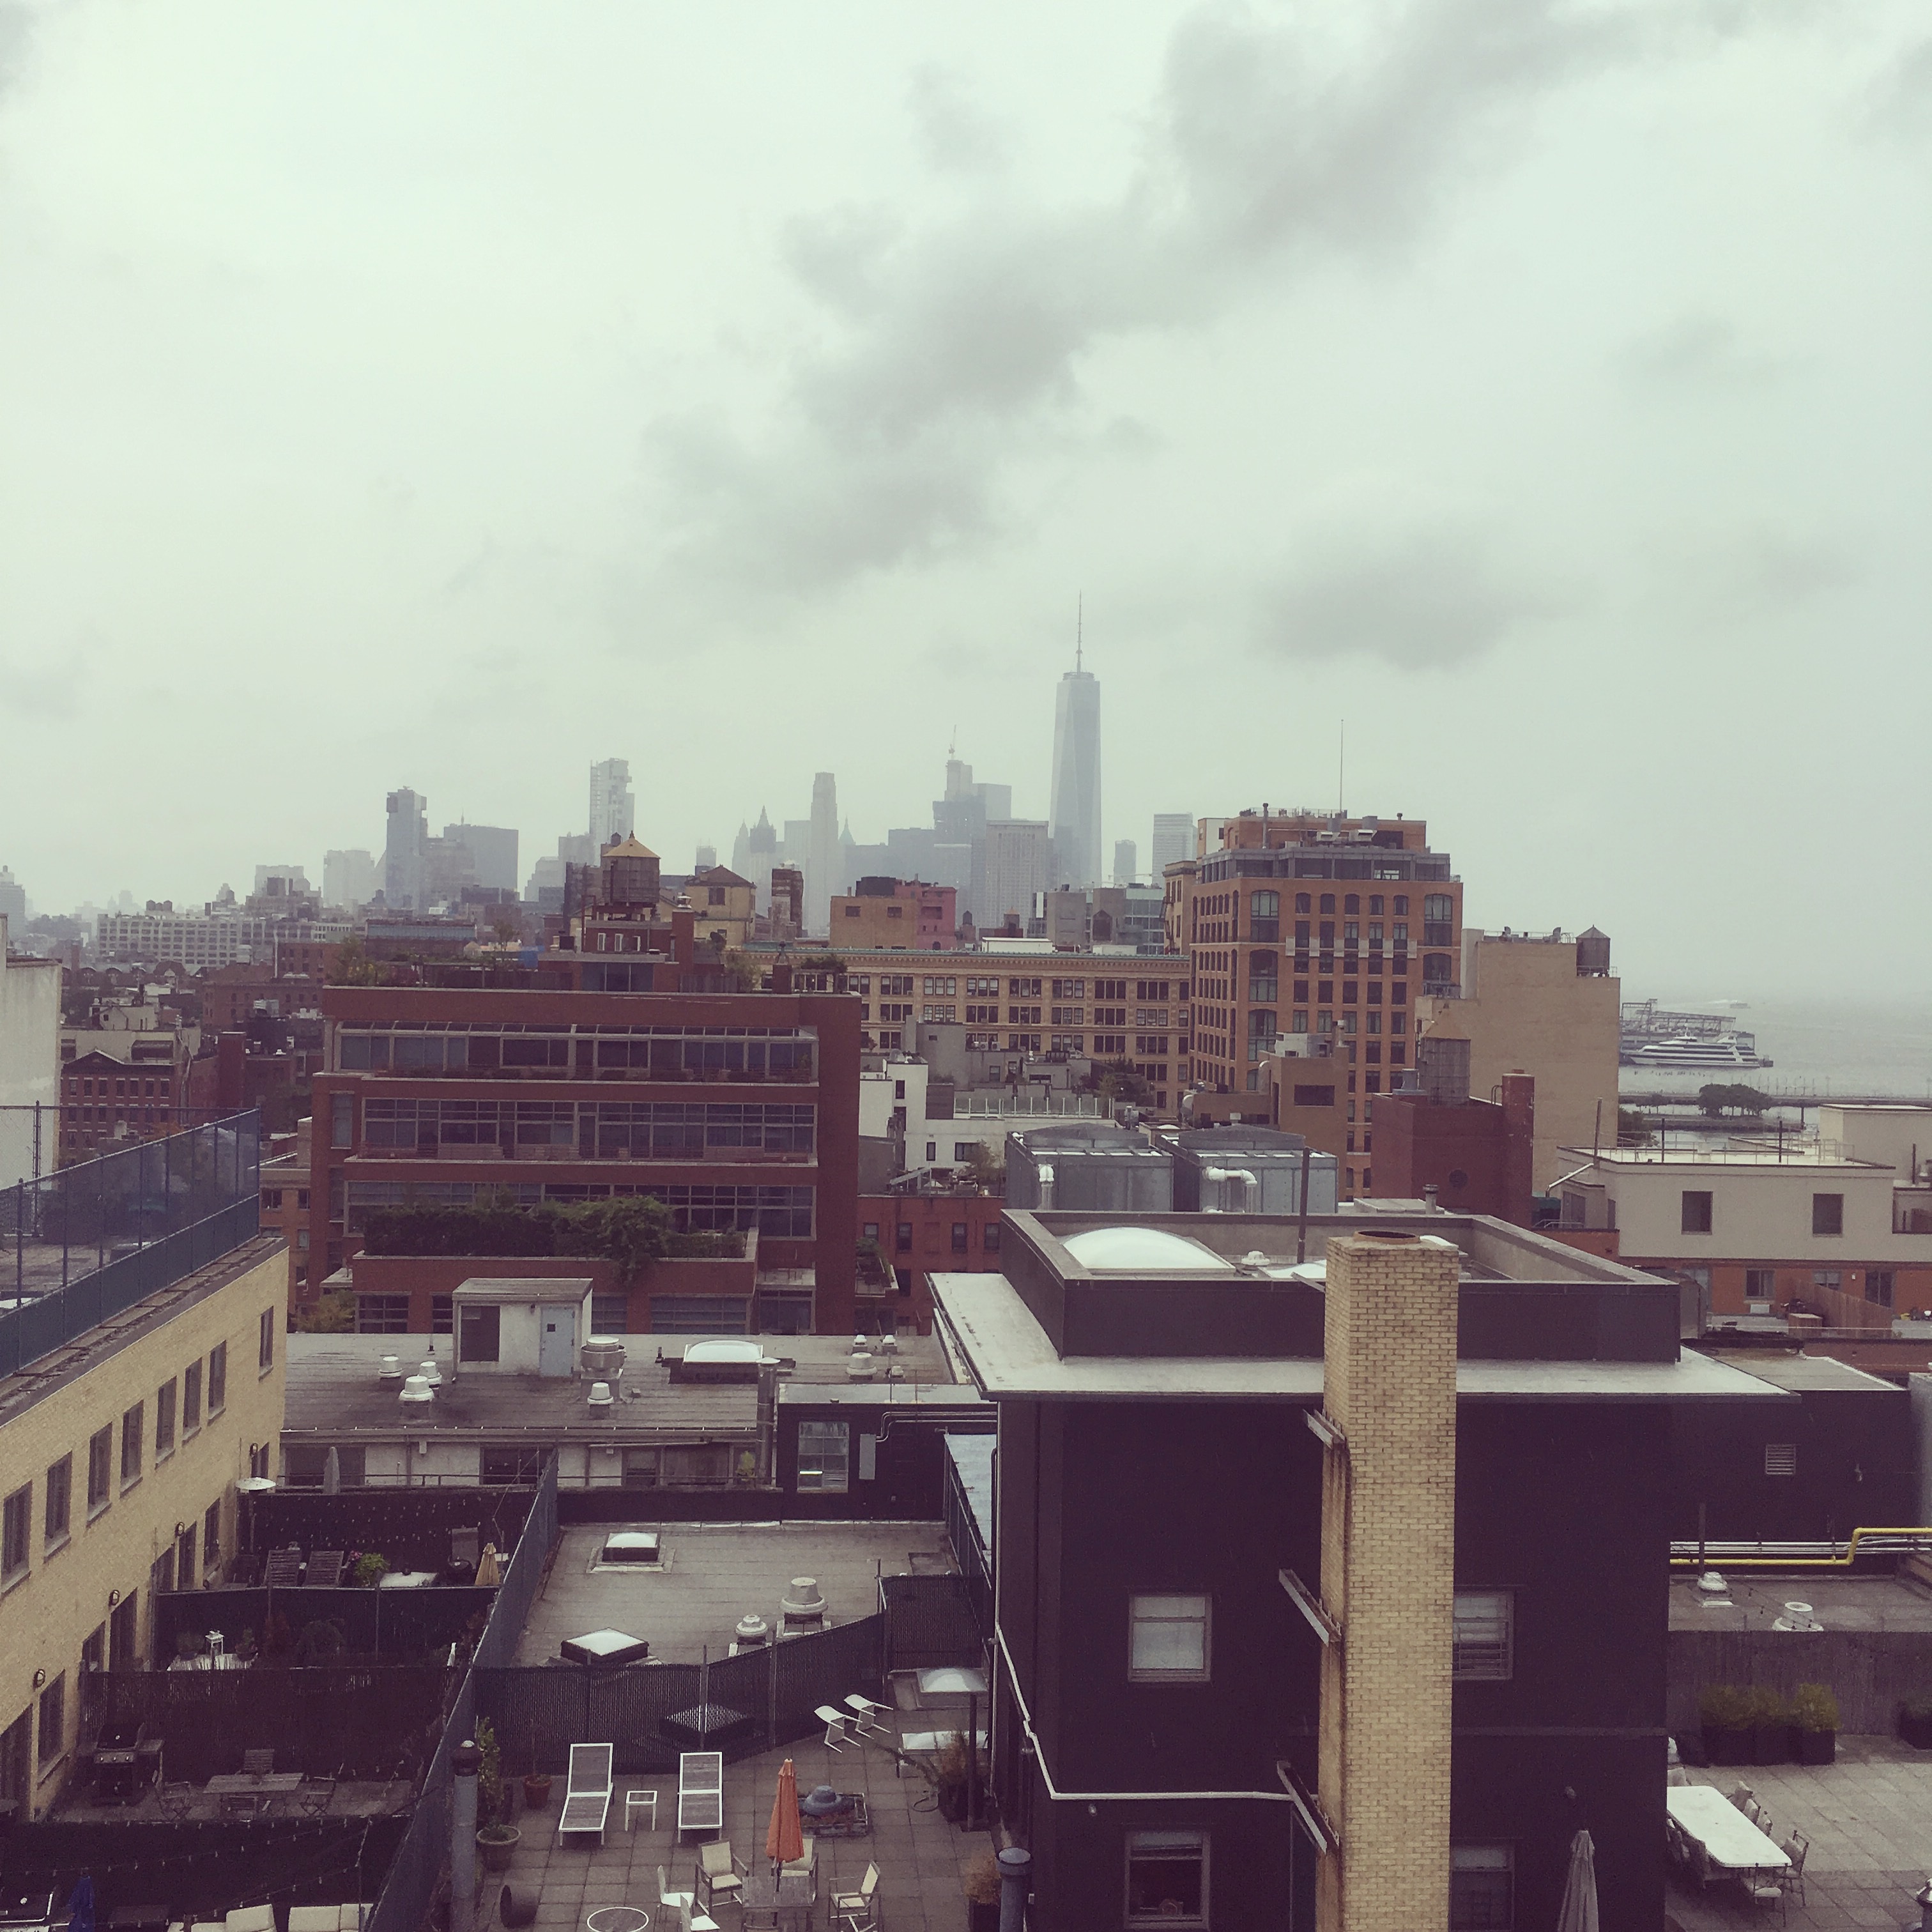
horizon, skyline, city, skyscraper, cityscape, downtown, haze, tower block, metropolis, urban area, residential area, atmospheric phenomenon, human settlement, metropolitan area